Nepalese painting

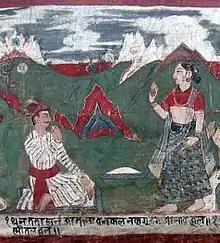
Kesh Chandra (A mythical character in the folklore in Kathmandu) and his sister; A picture dated 1223 AD

Mithila Painting is practiced in the Mithila region of Nepal and India. This tradition dates back to country the 7th century AD. Mithila painting is done with twigs, fingers, natural dyes and pigments. Artists make pictures of natural objects like sun, moon, and deities from mythological epics, royal courts, and weddings. Researchers have discovered much Buddhist art in caves of Mustang area which dates back to 12 century or earlier. Style, technique, materials and subject of painting differed with the ethnic origin of the artists. Artists from the Newar community made most of the paintings that illuminated Buddhist manuscripts and book covers as well as devotional paintings on cloth. Newari artists were renowned throughout Asia for the high quality of their workmanship. Newari painting style 'Beri' was famous in Tibet. Beri was adopted as Tibet's universal painting style in the 14th century.